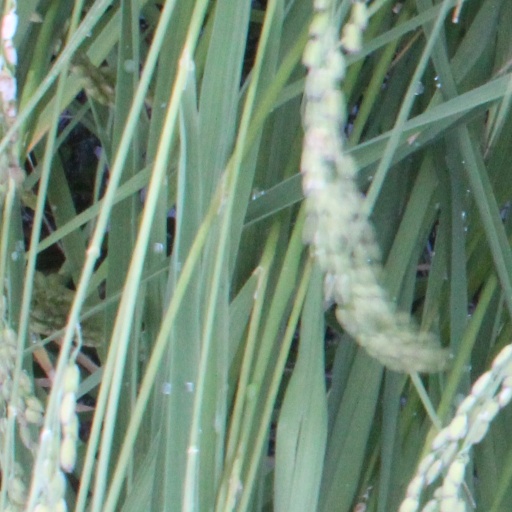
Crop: rice